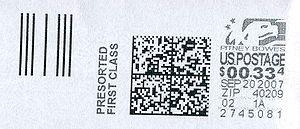
Une machine à affranchir est un outil de bureau qui imprime des marques postales ayant valeur d'affranchissement.